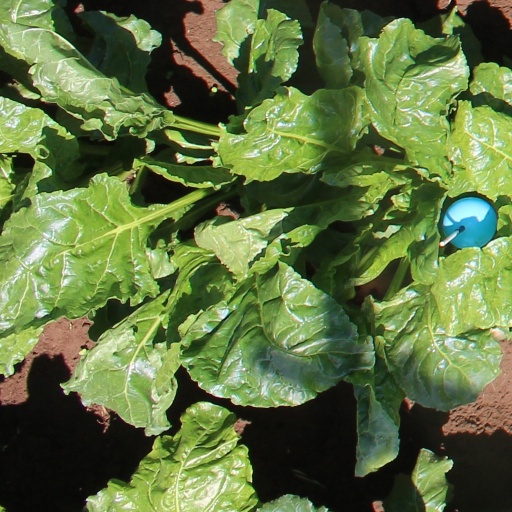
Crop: sugar beet